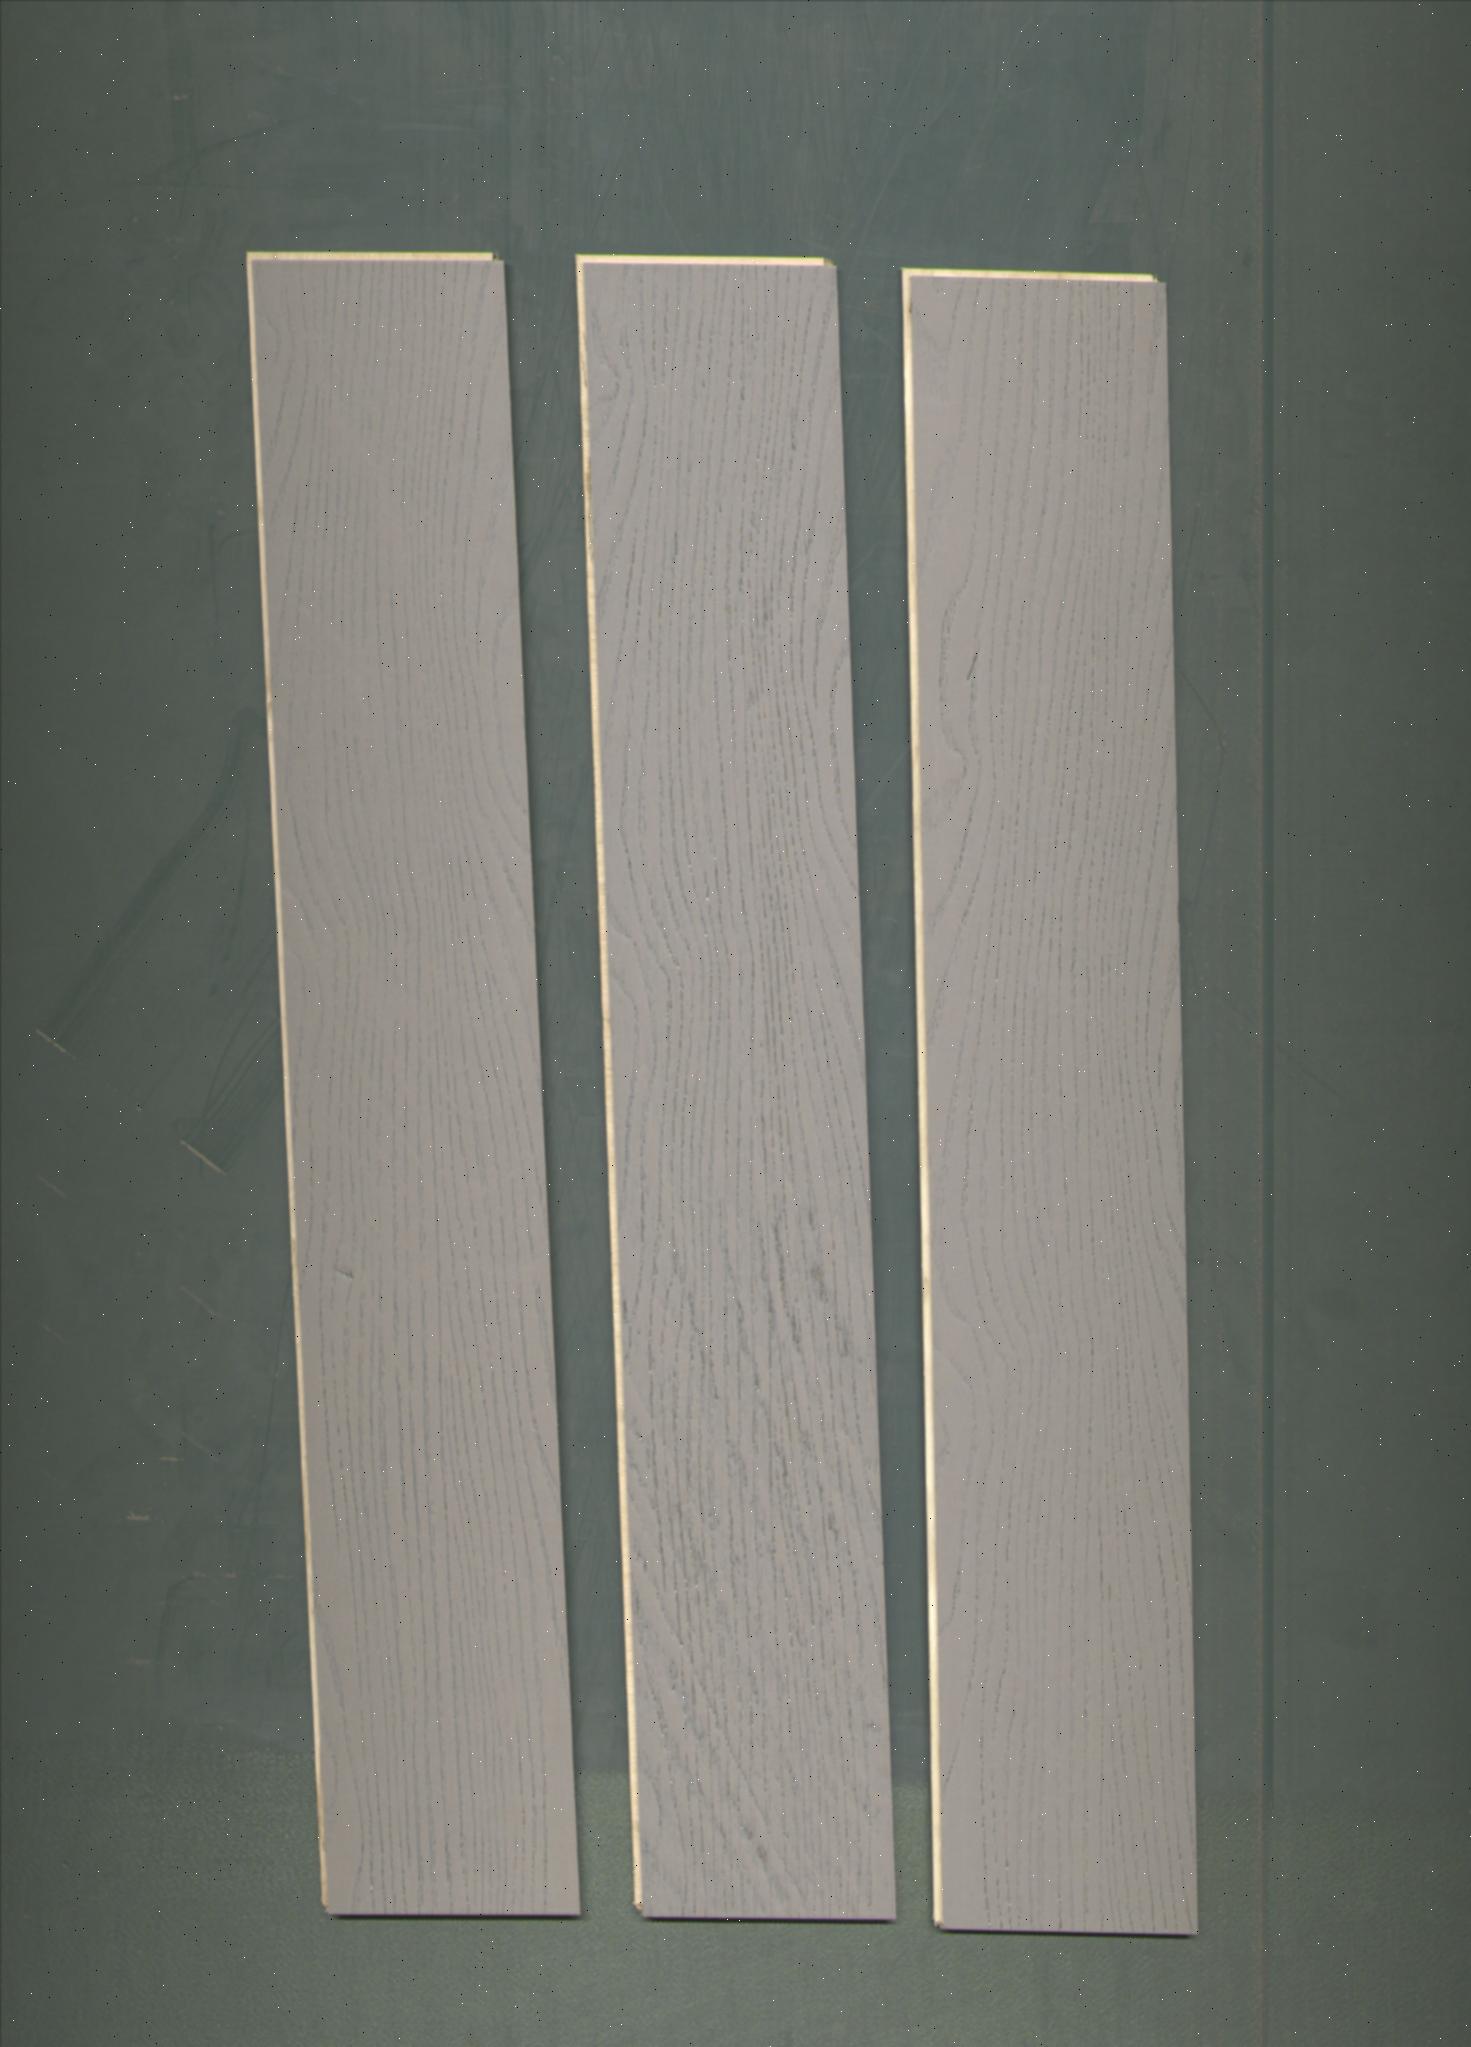
Label: mixers